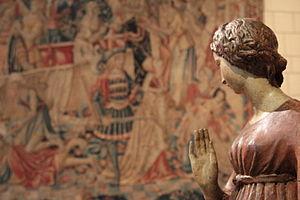
Détail, au musée Château de Villevêque. En arrière plan, la tapisserie du Banquet.
Le château de Villevêque, est une maison forte qui fut une résidence épiscopale des évêques d'Angers. Il est situé sur la commune de Villevêque en Maine-et-Loire. Il abrite aujourd'hui, sous le nom de musée-château de Villevêque, une collection d'œuvres d'art léguée en même temps que la demeure à la ville d'Angers par le dernier propriétaire des lieux.